History of Chinese Buddhism

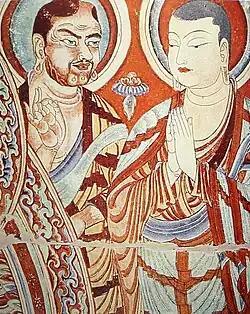
Blue-eyed Central Asian monk teaching East-Asian monk, Bezeklik, Turpan, eastern Tarim Basin, China, ninth century; the monk on the left is possibly Tocharian, although more likely Sogdian.

The Kaiyuan's Three Great Enlightened Masters, Śubhakarasiṃha, Vajrabodhi, and Amoghavajra, established Esoteric Buddhism in China from AD 716 to 720 during the reign of emperor Xuanzong. They came to Daxing Shansi ("Great Propagating Goodness Temple"), which was the predecessor of Temple of the Great Enlightener Mahavairocana. Daxing Shansi was established in the ancient capital Chang'an, today's Xi'an, and became one of the four great centers of scripture translation supported by the imperial court. They had translated many Buddhist scriptures, sutra and tantra, from Sanskrit to Chinese. They had also assimilated the prevailing teachings of China: Taoism and Confucianism, with Buddhism, and had further evolved the practice of the Chinese Esoteric Buddhist tradition.